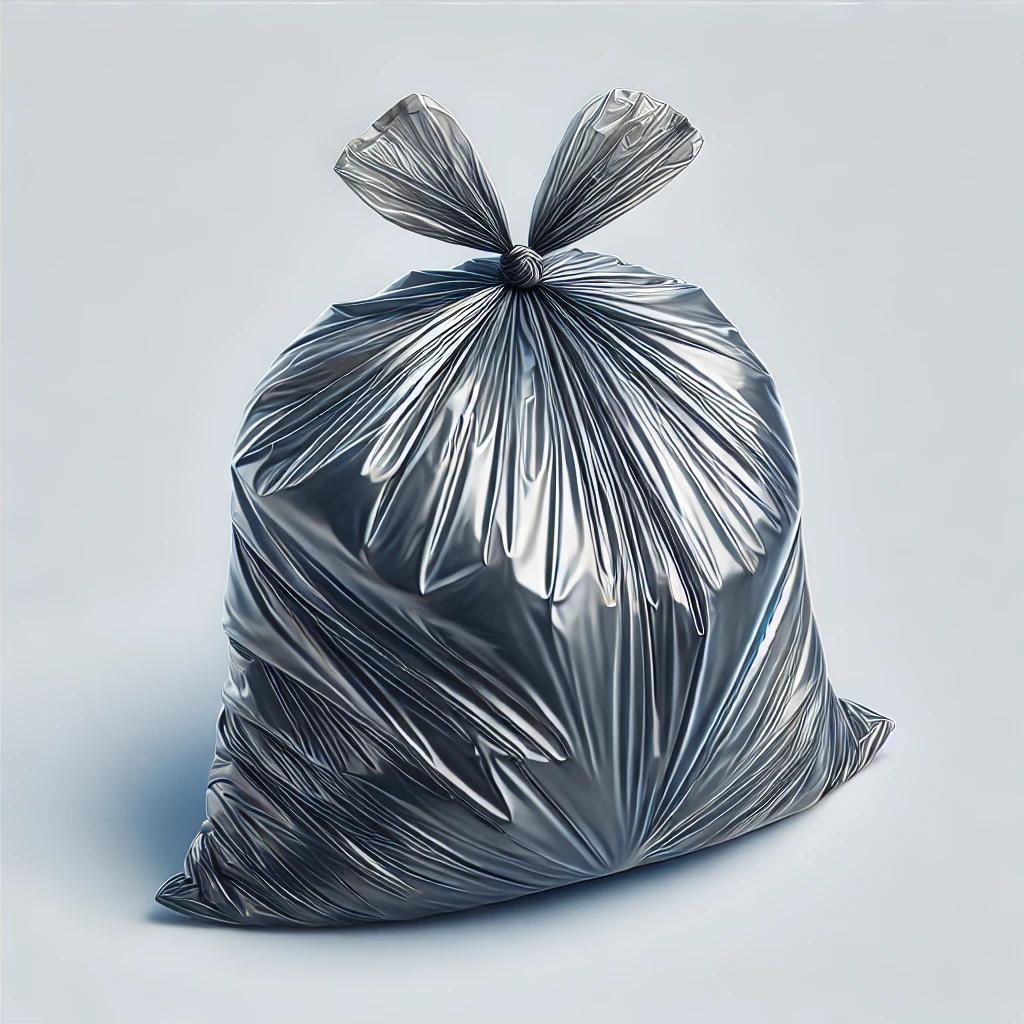
Etiqueta: plástico